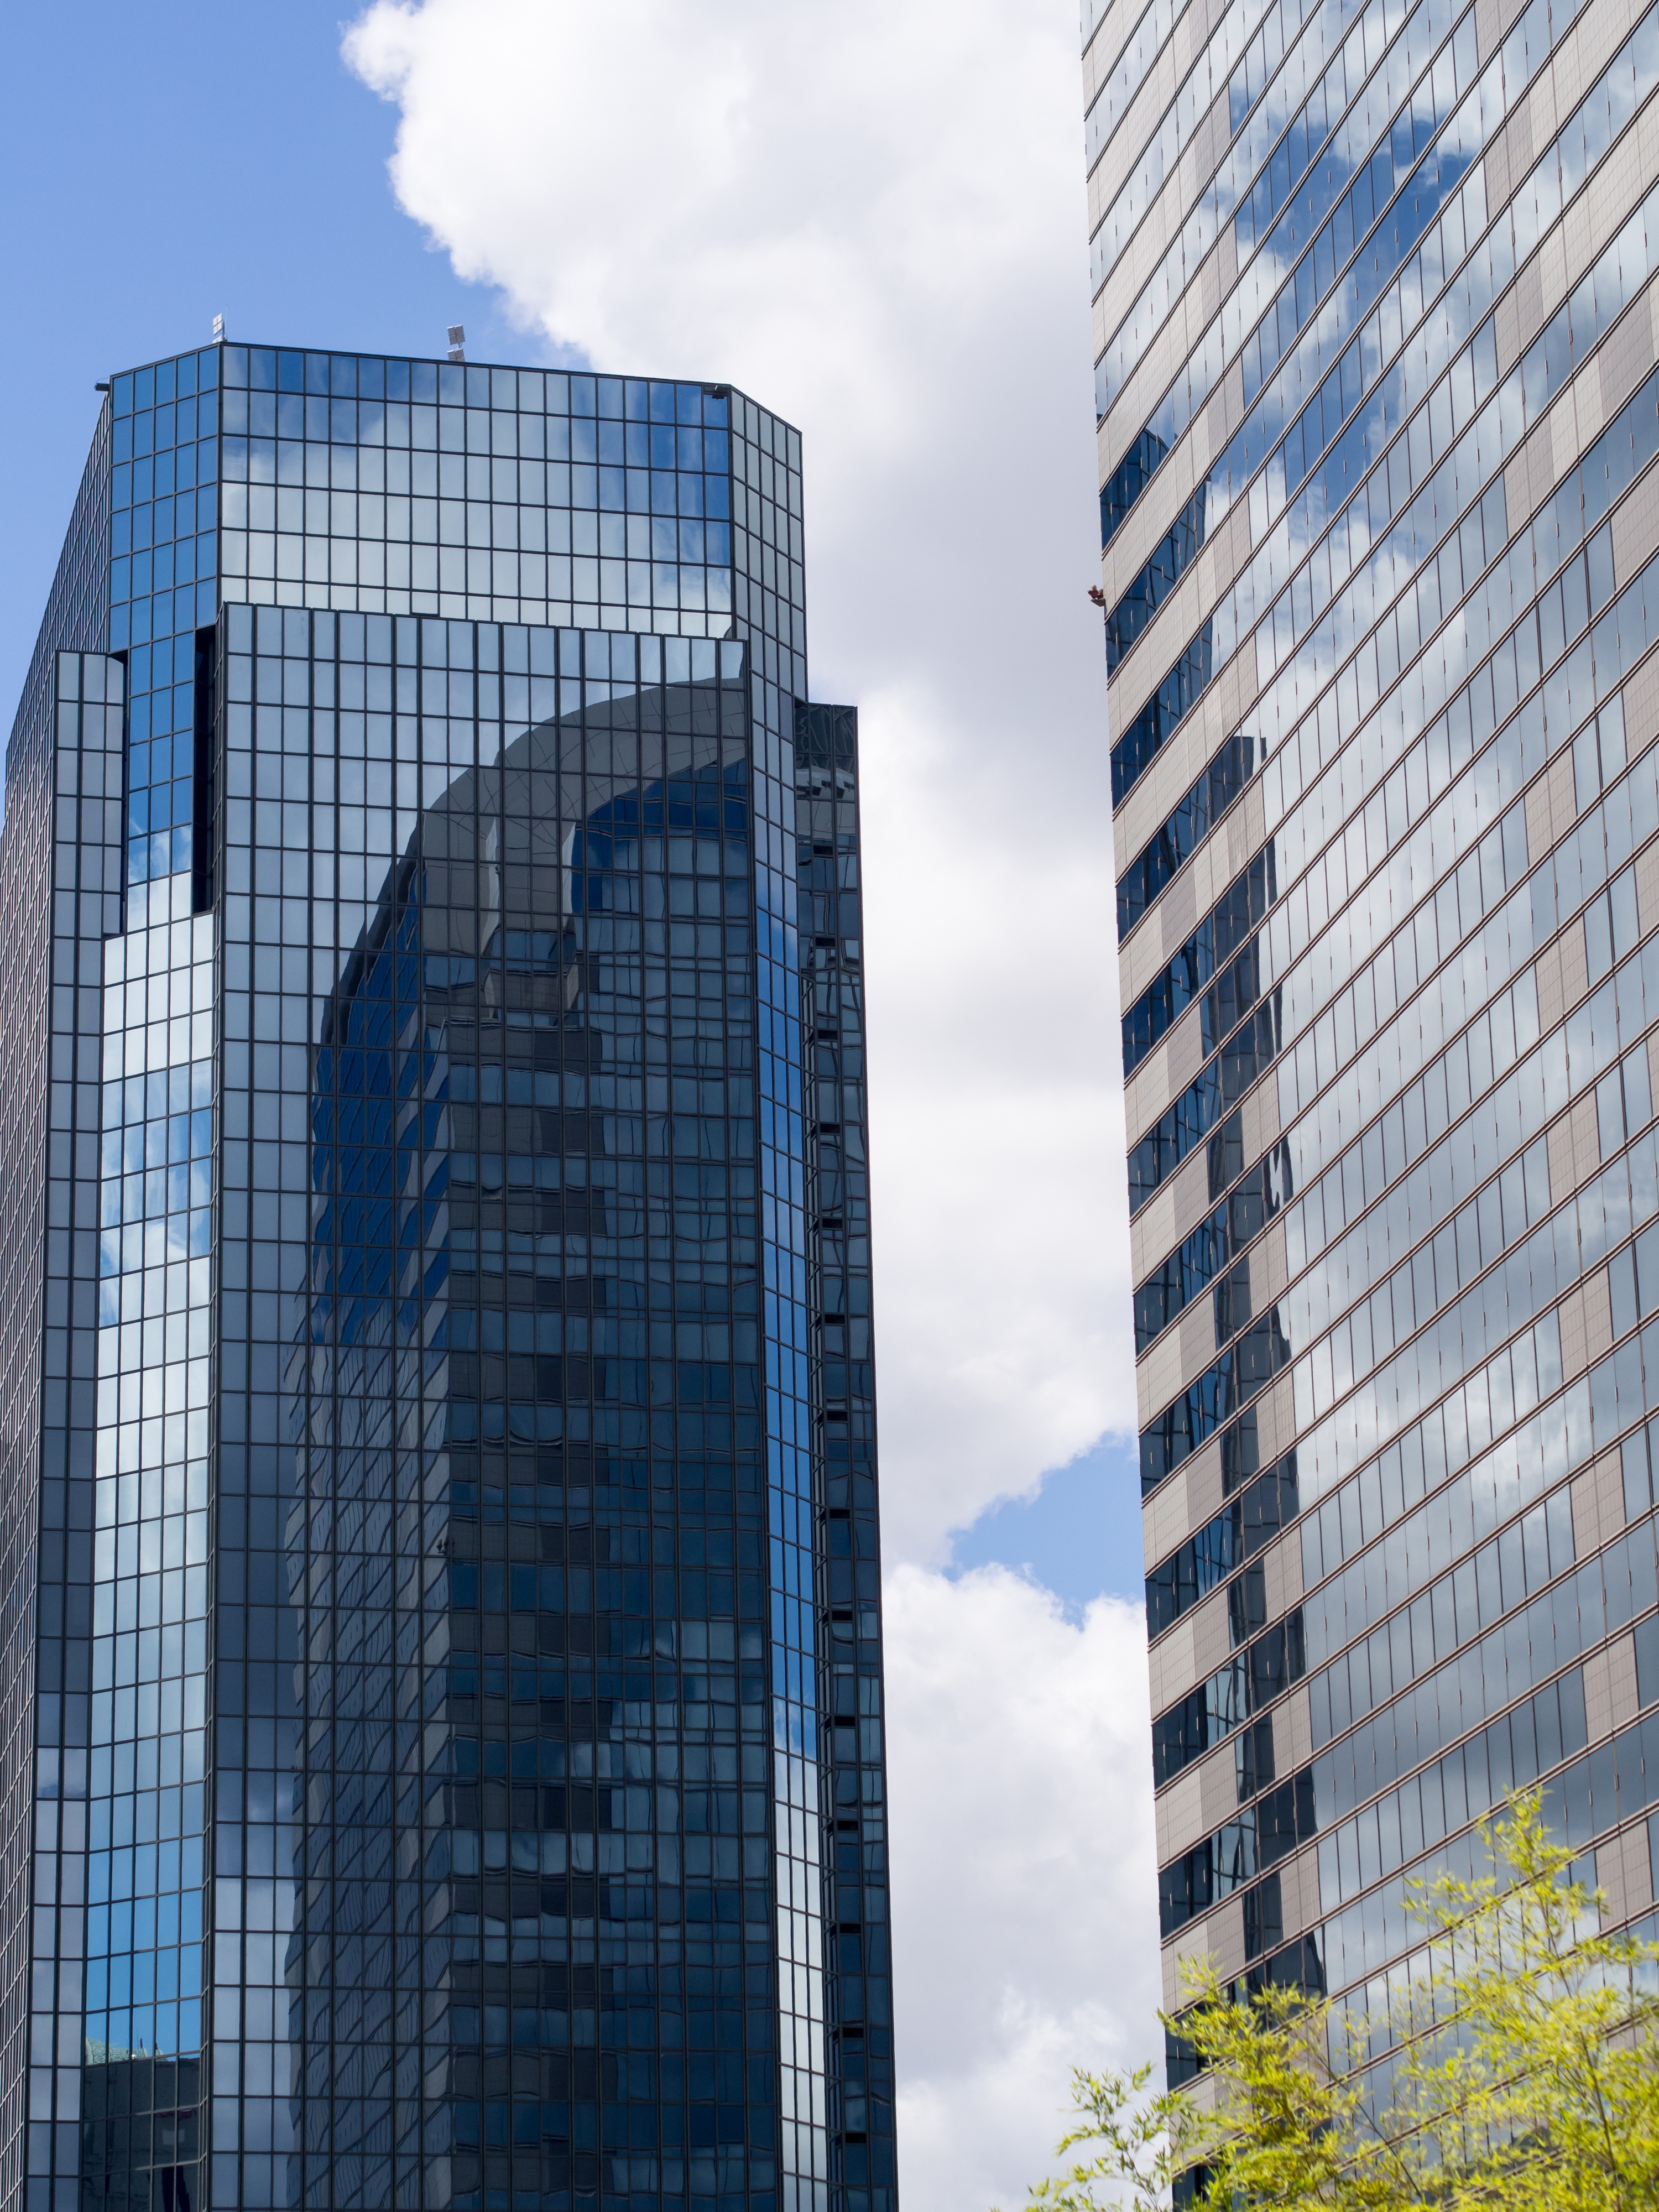
landscape, architecture, skyline, building, city, skyscraper, cityscape, downtown, tower, landmark, facade, gap, tower block, city view, bill, headquarters, metropolis, condominium, neighbourhood, urban area, residential area, human settlement, metropolitan area